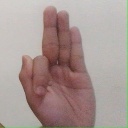
अक्षर: फ